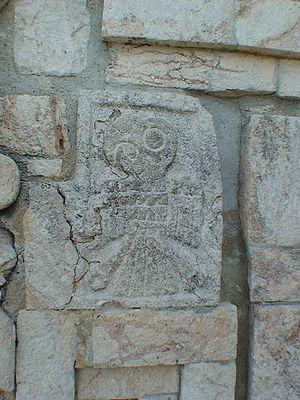
Uxmal est une antique cité maya de la période classique. Uxmal est située dans l'État mexicain du Yucatán, à 78 km au sud de Mérida, et à 15 km au sud-est de Muná.